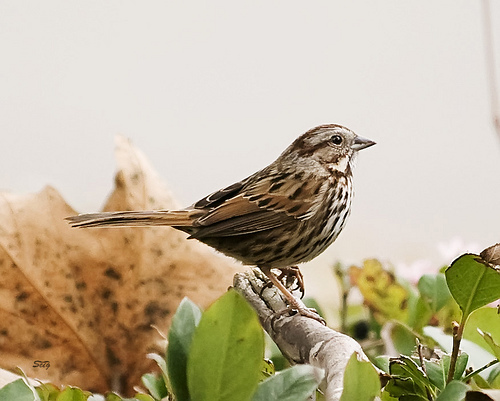
this small bird has a speckled belly, neck, and torso with brown secondaries and light brown tarsus and feet.
a medium sized bird with brown wings, and a small flat bill
this is a brown bird with black streaks and a pointy beak.
a small, fat bird with a distinct pattern of brown, white, and black spots, a small, pointed beak, and sharp, orange talons.
this bird is brown with white on its stomach and has a very short beak.
a small bird with a short black bill and dark brown and light brown checkered primaries and secondaries.
this particular bird has a belly that is brown and black and white
this bird has brown and black primaries, a brown crown, and a black and brown breast.
this bird has a brown crown as well as a white and brown bellya brown bird with a speckled belly and a speckled breast and a brown beak.
Species: Song Sparrow